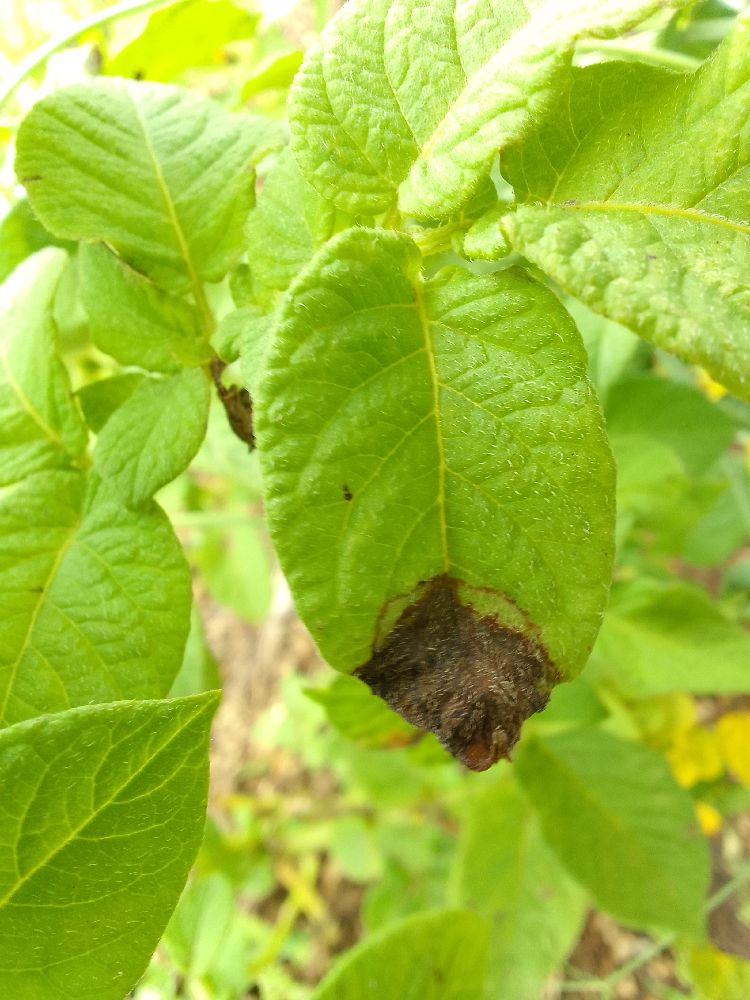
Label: Late blight